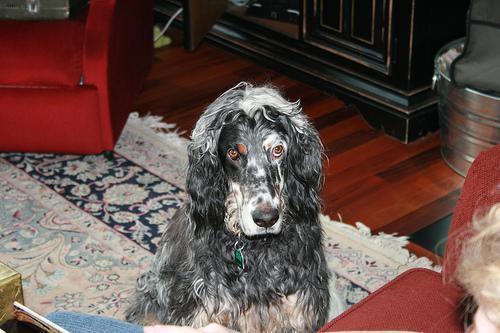
english setter